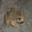
Label: frog